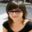
Label: woman